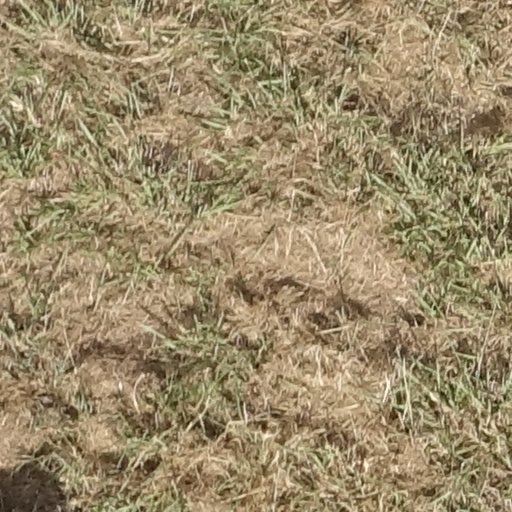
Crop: sorghum